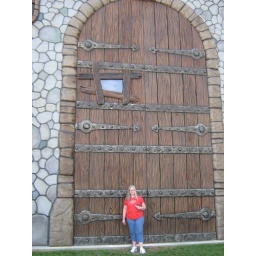
The outside of Magic Quest in Pigeon Forge had a huge door with a moving eye ball peaking out.